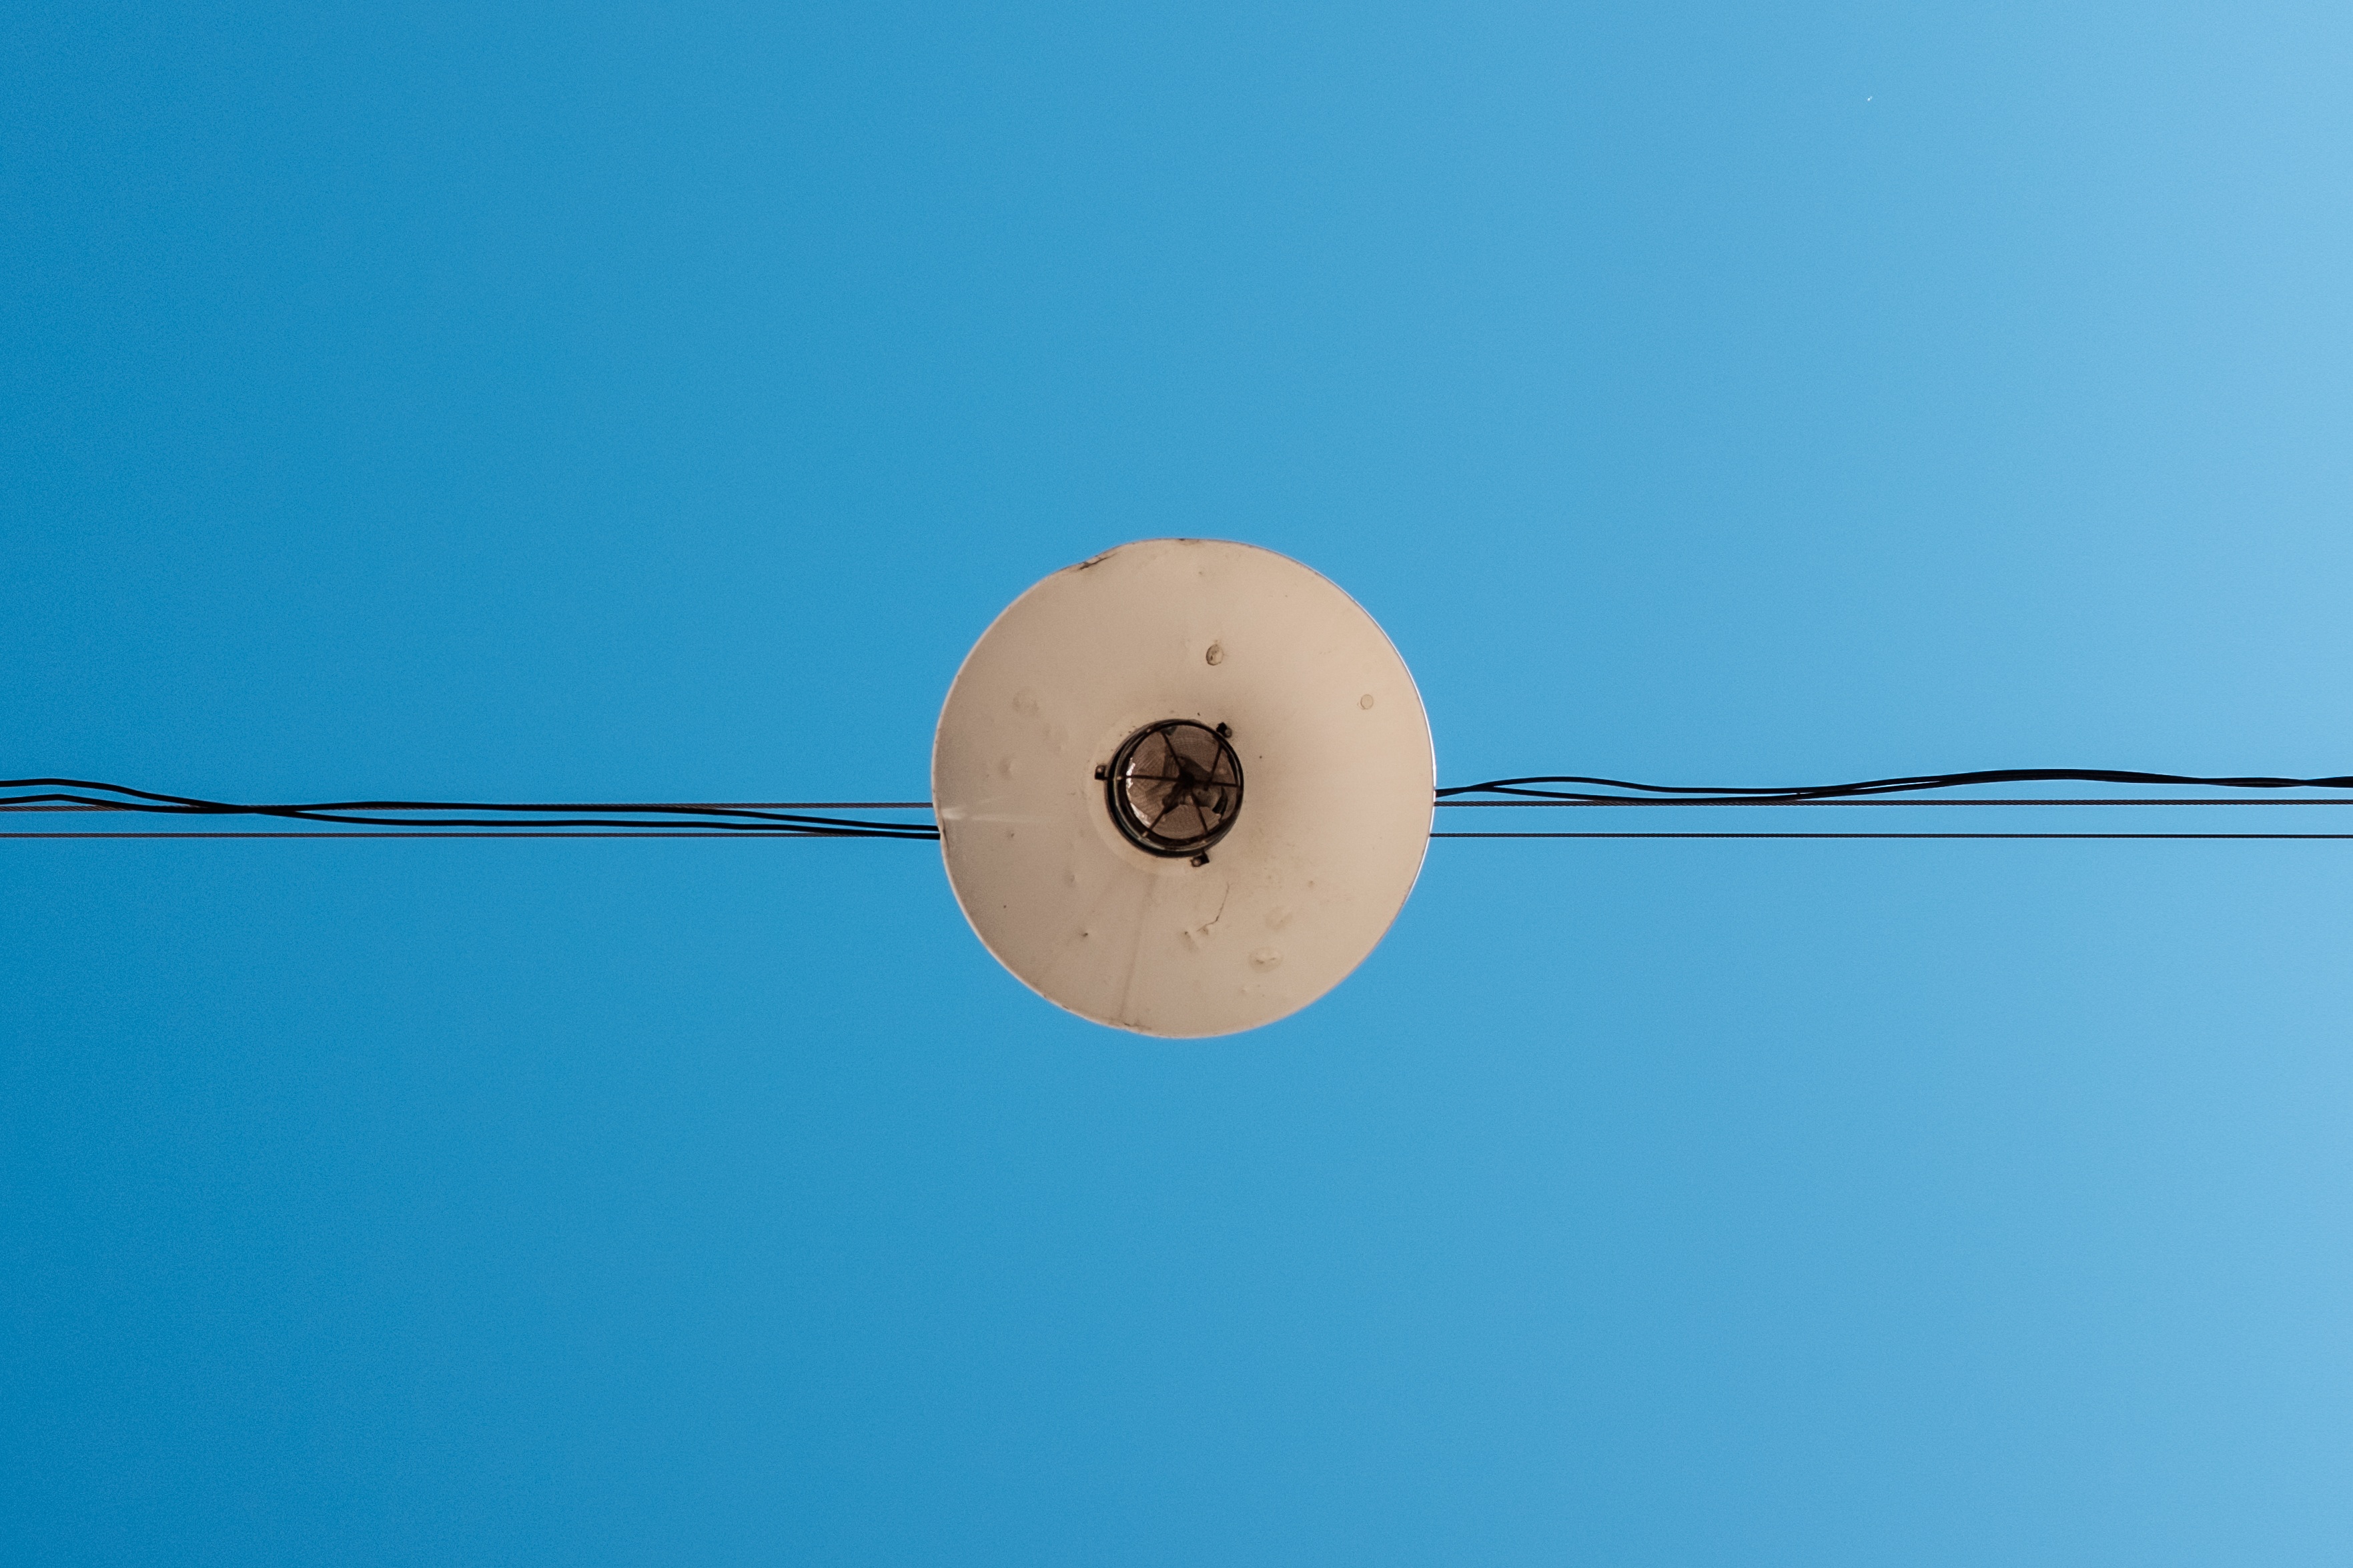
blue, lamp, lighting, circle, light fixture